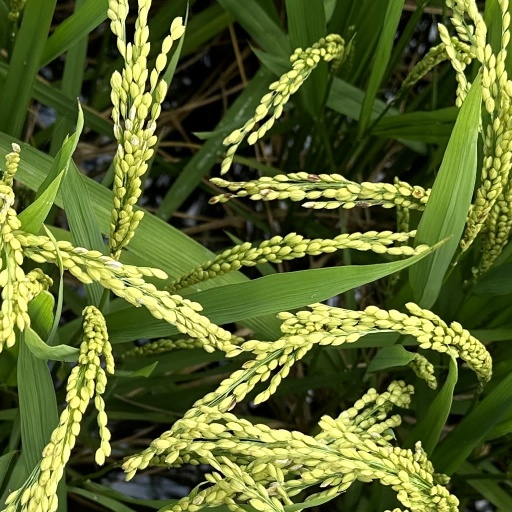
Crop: rice